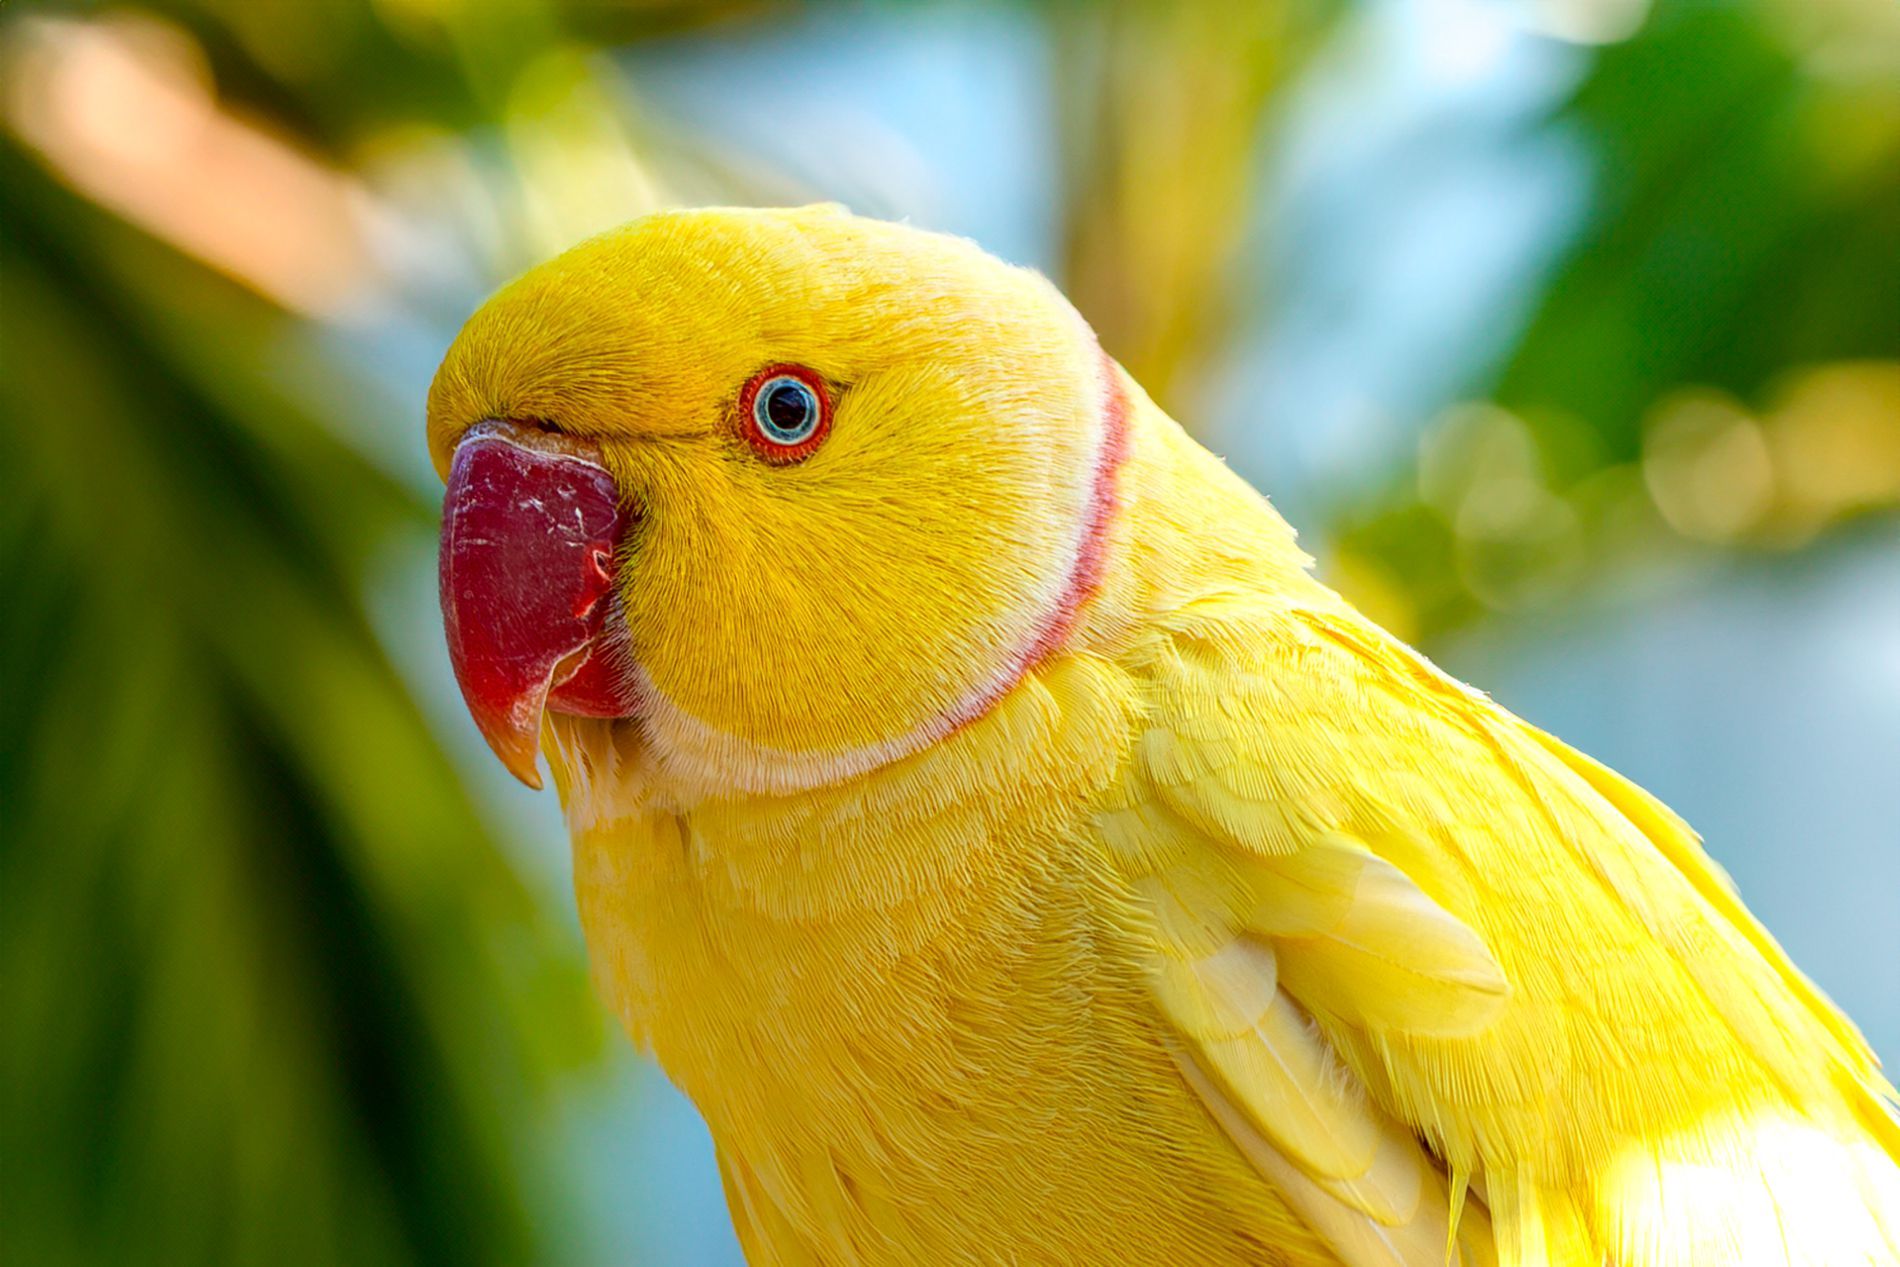
A Red Beak Parrot
A yellow parrot with a red beak and light red collar around its neck and around its eyes, the background is blurred green leaves.
A close up-angled shot, captured in daylight, The bright color palette creates a cheerful atmosphere and happy vibes, the blurry green leaves on the background add a sense of lively.
Labels: Animal, Bird, Parakeet, Parrot, Pet, Beak, Blurry Nature
Camera: Canon Canon EOS 6D Mark II
Lens: EF300mm f/4L IS USM, Canon EF 300mm f/4L IS
Aperture: F7.1
Exposure: 1/250 sec
ISO: 100
Focal length: 300.0 mm